Charo Sádaba Chalezquer

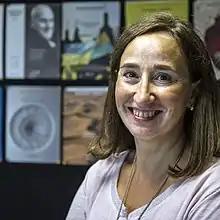
Chalezquer in 2017

Charo Sádaba Chalezquer (born 1972) is a tenured Spanish university Professor of Advertising at the School of Communication of University of Navarra. Since 2017 she has been the Dean of that faculty. She is an expert in technology communication to adolescents and children.